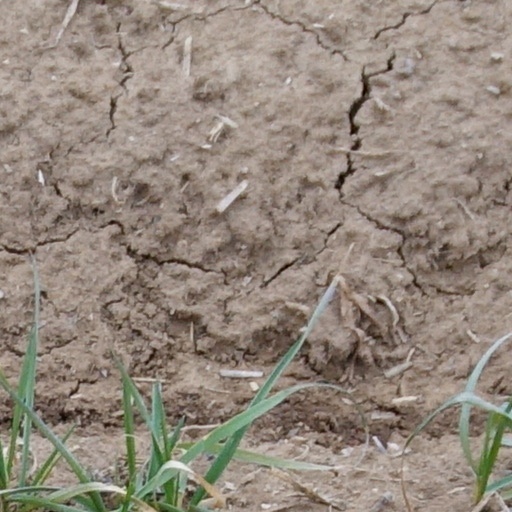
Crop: wheat